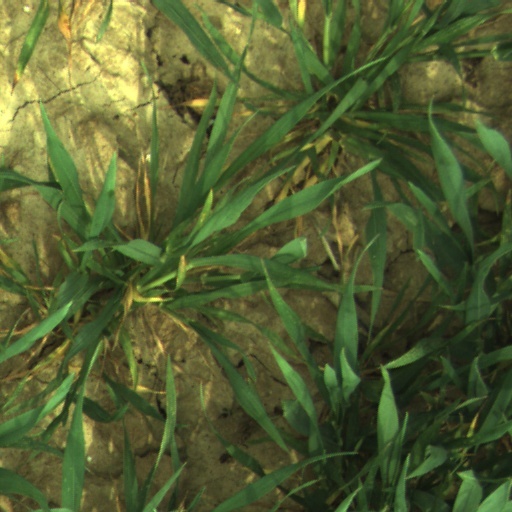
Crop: wheat